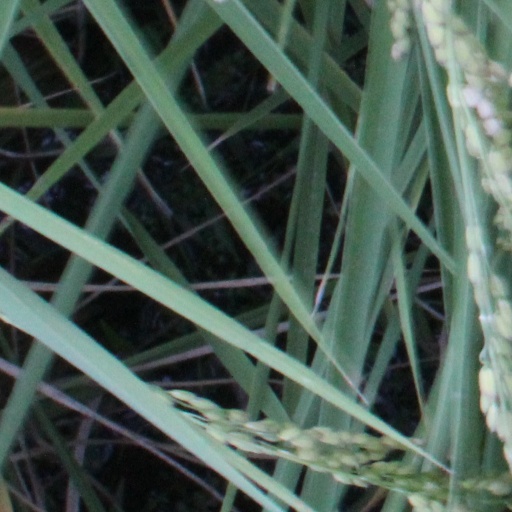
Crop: rice